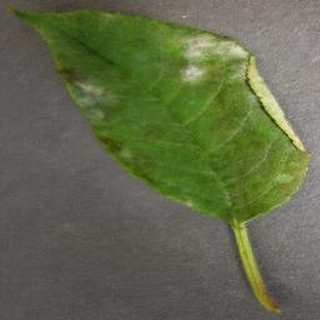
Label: cherry_powdery_mildew